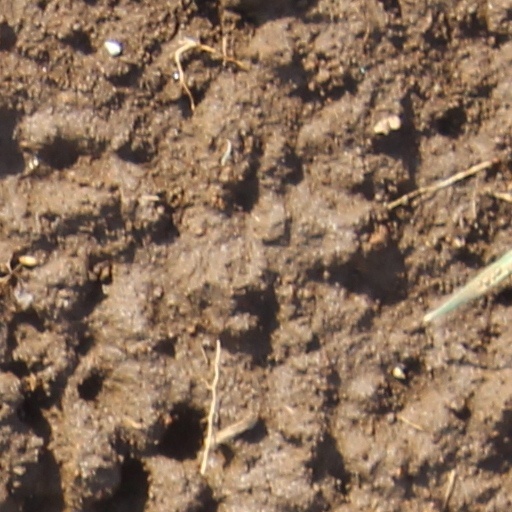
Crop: wheat